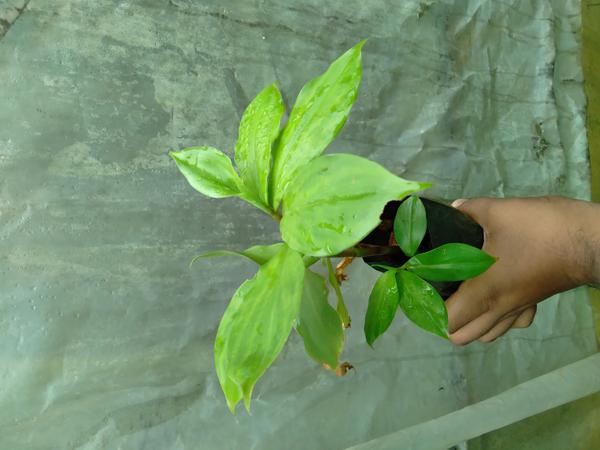
Plant: Insulin